Handa, Aichi

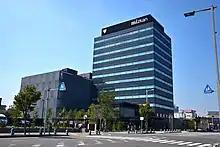
Mizkan

Handa has a strong historical connection with soy sauce, "sake" and vinegar brewing, and remains the worldwide headquarters of the Mizkan Vinegar Group.